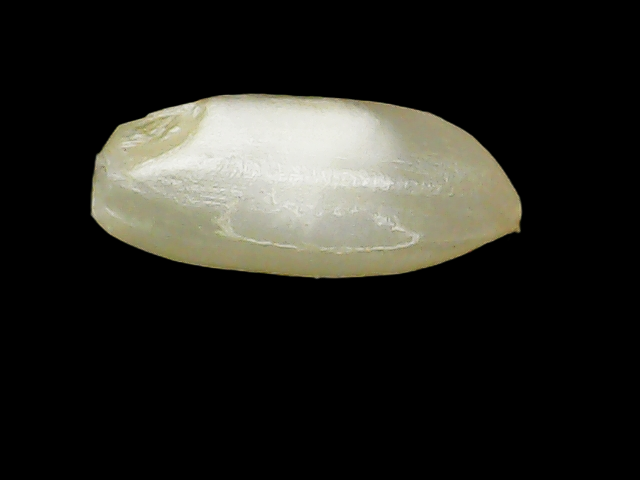
Rice variety: Binadhan10